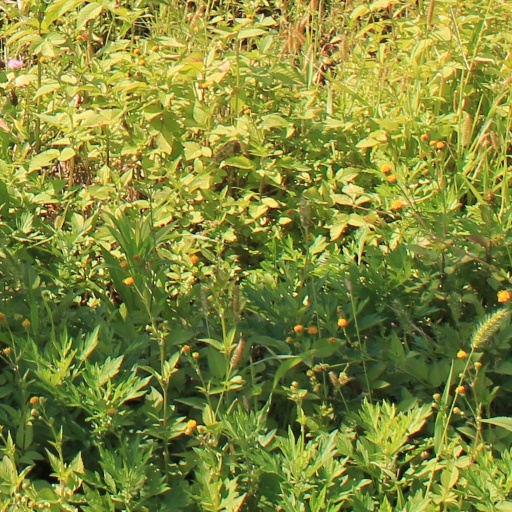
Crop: grape